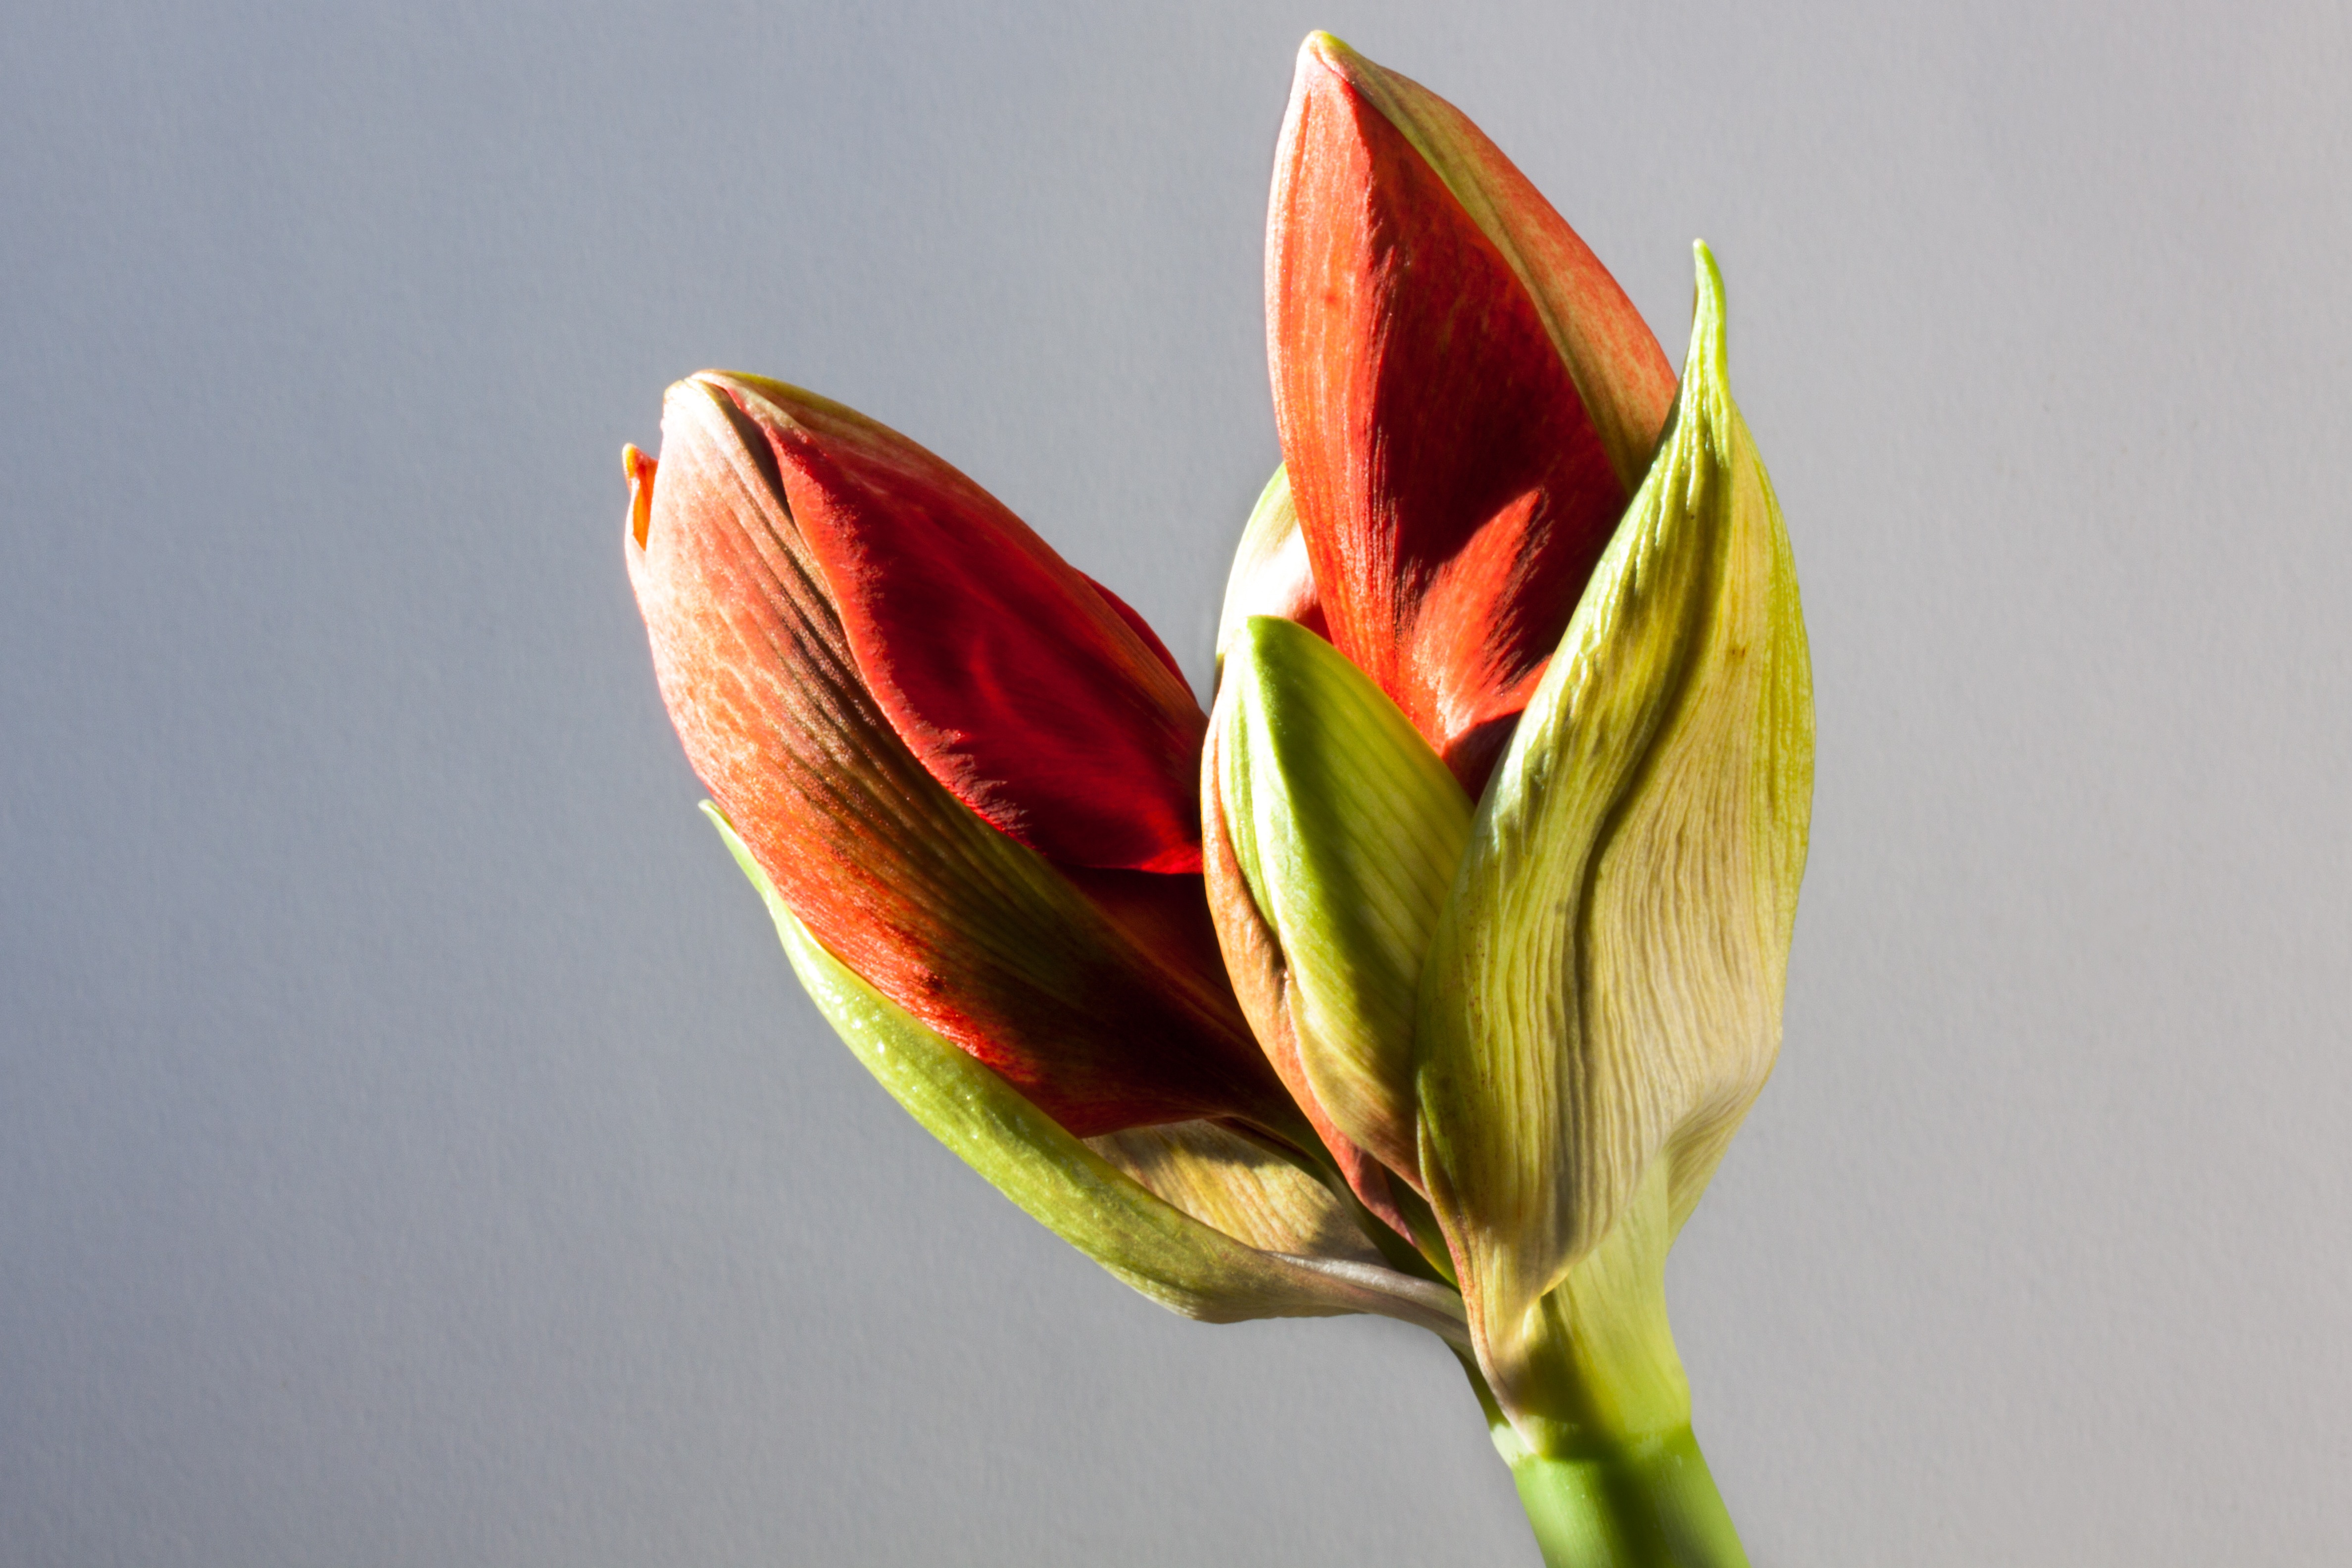
plant, photography, leaf, flower, petal, tulip, red, botany, yellow, christmas, close, flora, close up, bud, amaryllis, macro photography, inflorescence, flowering plant, amaryllis plant, plant stem, land plant, canna family